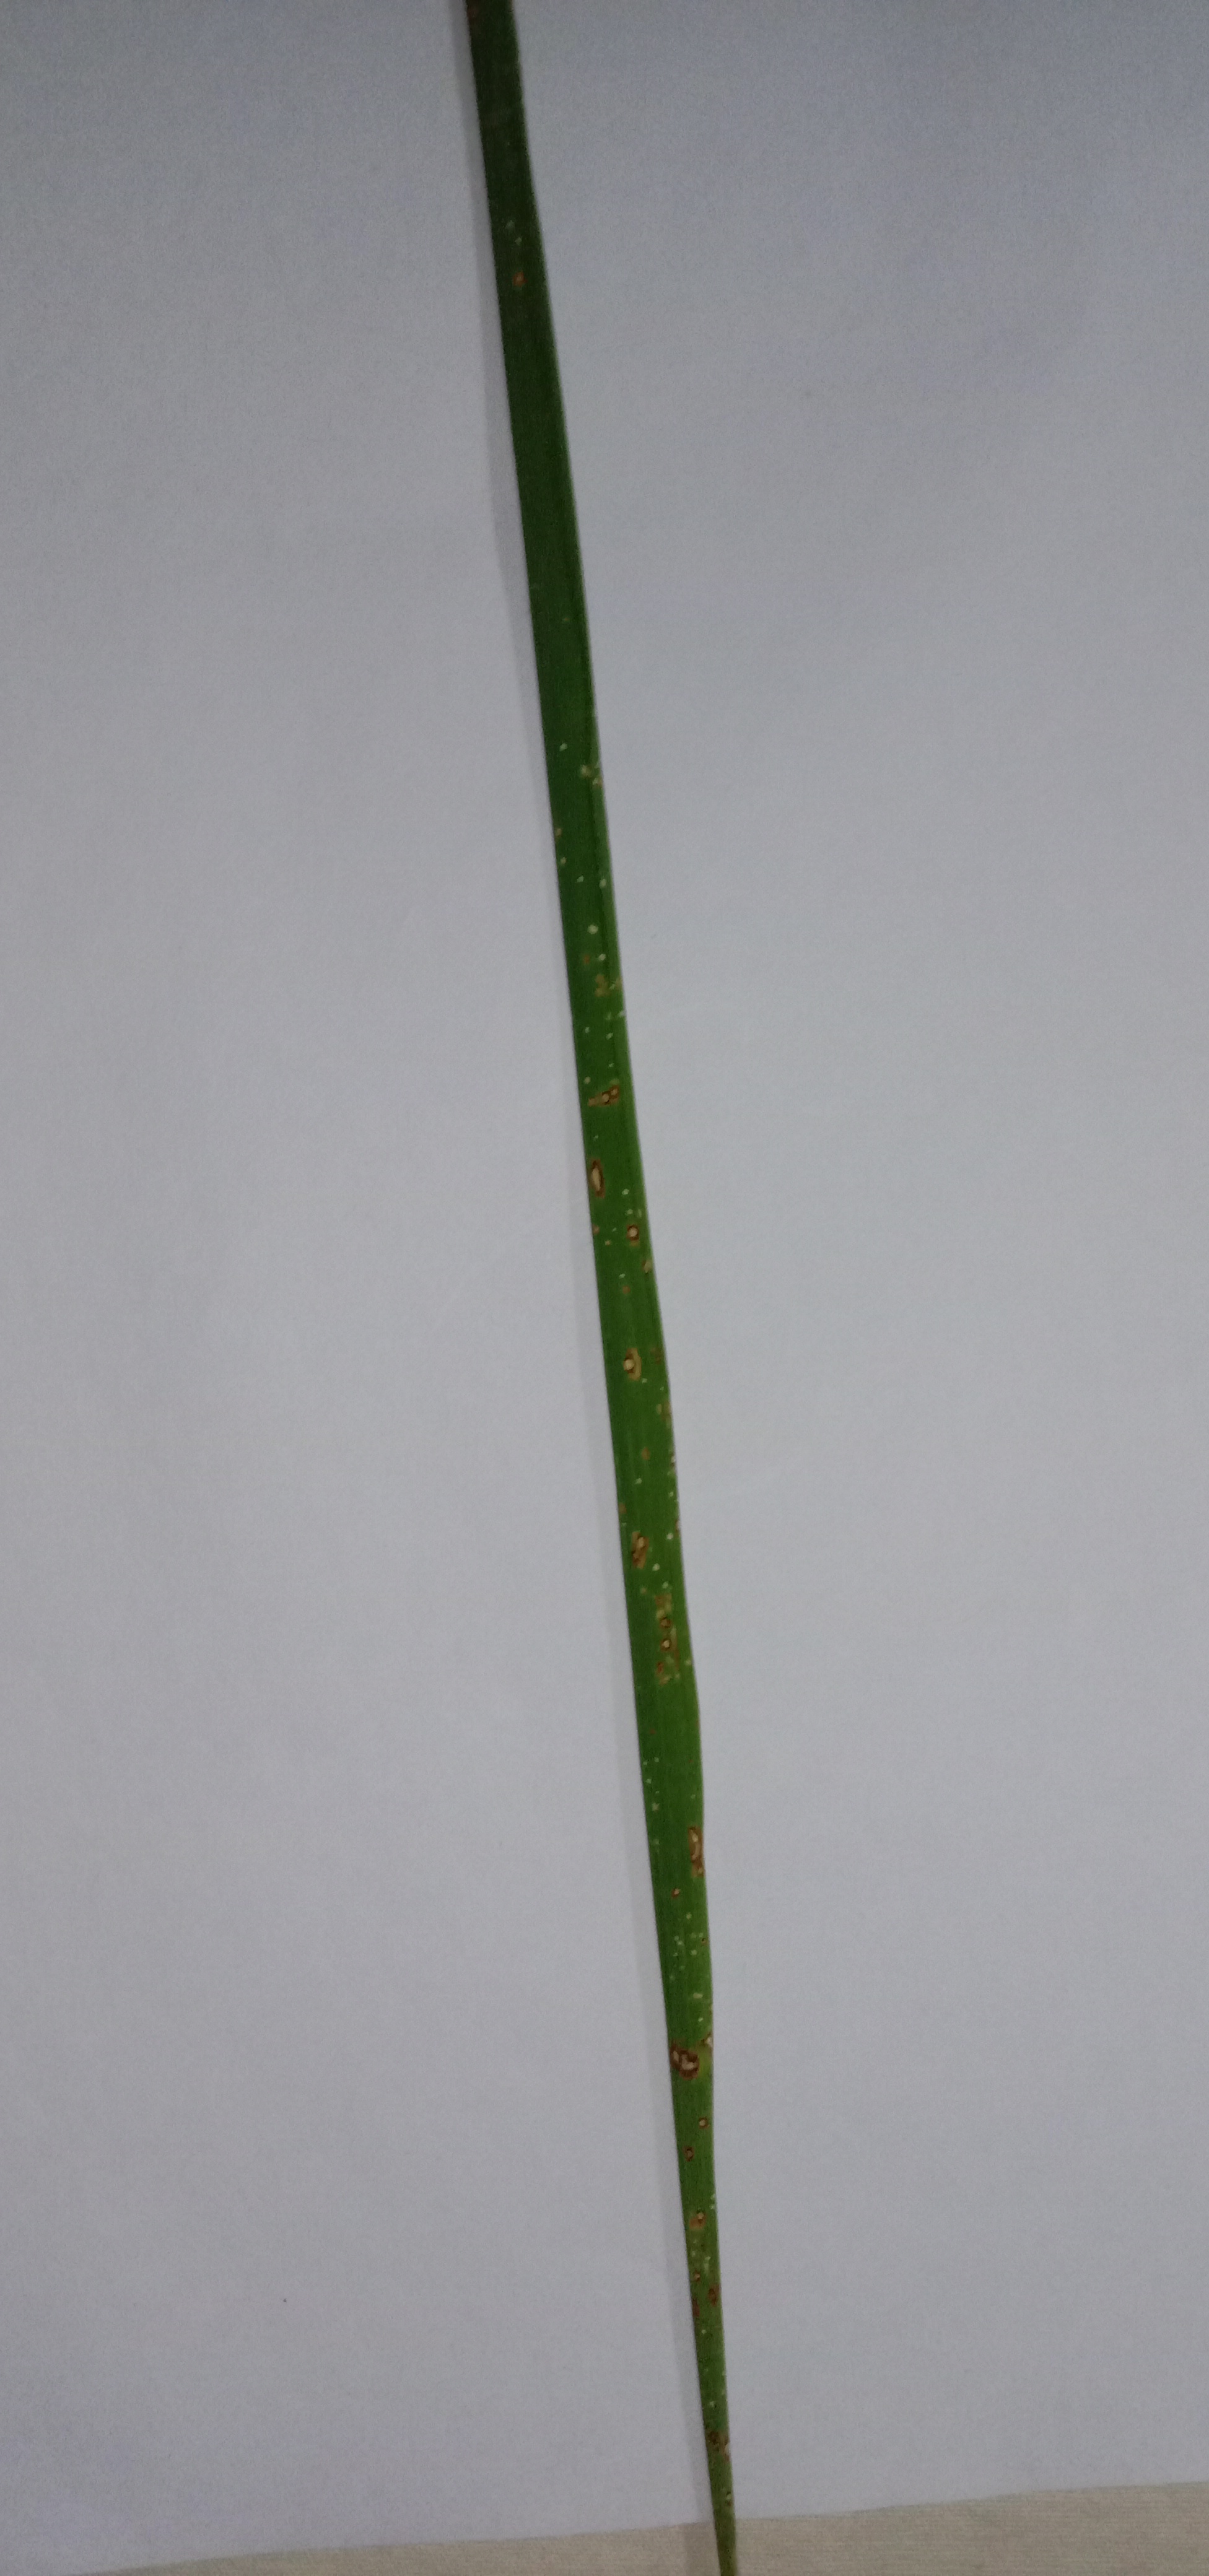
Label: Rice___Leaf_Blast